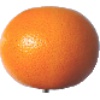
Label: Grapefruit Pink 1